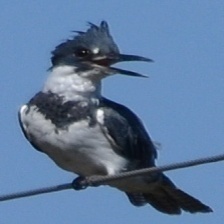
Species: BELTED KINGFISHER
Scientific name: MEGACERYLE ALCYON